Danish Crown Regalia

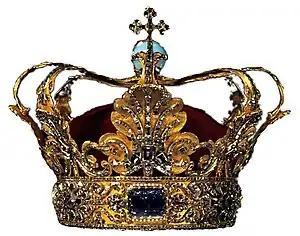
The crown of Christian V

The crown was fashioned by Dirich Fyring (1580-1603) at Odense assisted by the Nuremberg goldsmith Corvinianus Saur during the years 1595-1596 for the coronation of Christian IV. It is made of gold, enamel, table cut gemstones and pearls and weighs 2895 g.